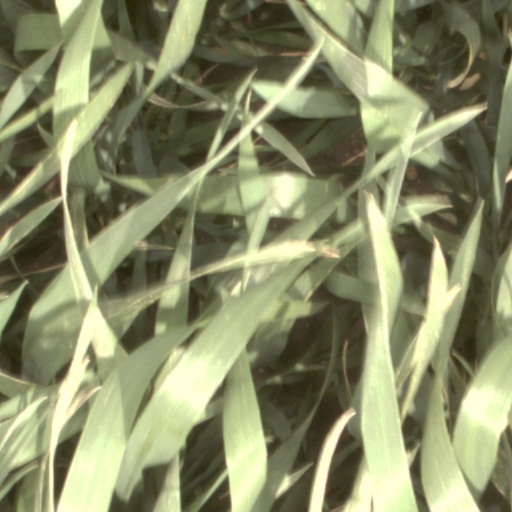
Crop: wheat